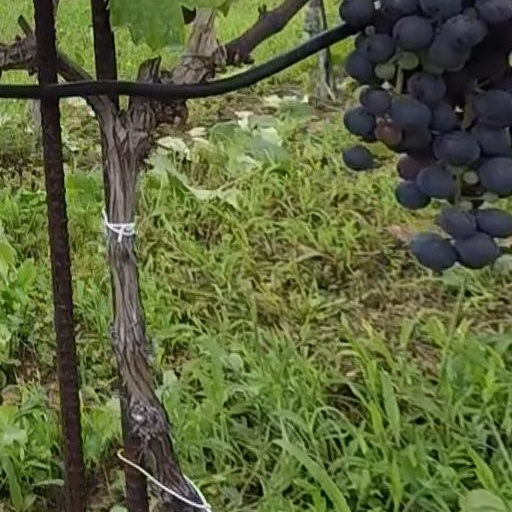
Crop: grape